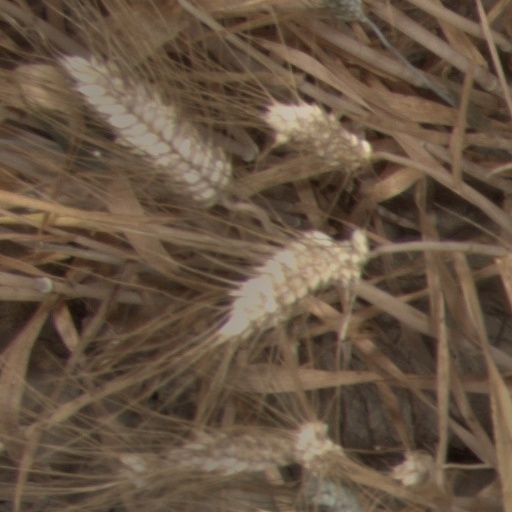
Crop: wheat